Anaheim, California

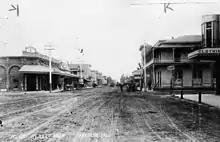
Anaheim in 1890

The city of Anaheim was founded in 1857 by 50 German-Americans who were residents of San Francisco and whose families had originated in Rothenburg ob der Tauber, Franconia in Bavaria. After traveling through the state looking for a suitable area to grow grapes, the group decided to purchase a parcel from Juan Pacífico Ontiveros' large Rancho San Juan Cajón de Santa Ana in present-day Orange County for $2 per acre. It's recorded as the oldest American founded city in Orange County.